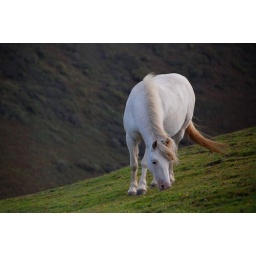
Wild horse near the coast path